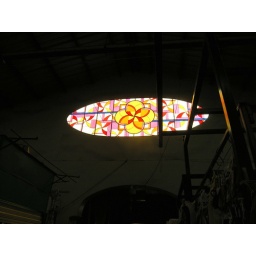
A stained glass window near the ceiling of the market building in Cholula.